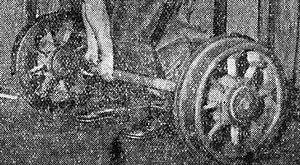
L'essieu d'Apollon.
Charles Rigoulot est un haltérophile, coureur automobile et catcheur français, né au Vésinet le 3 novembre 1903 et mort le 22 août 1962 à Paris.